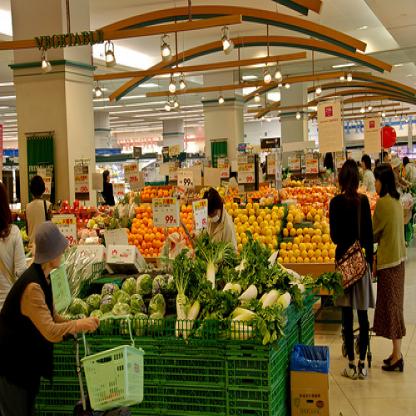
Scene: Indoor